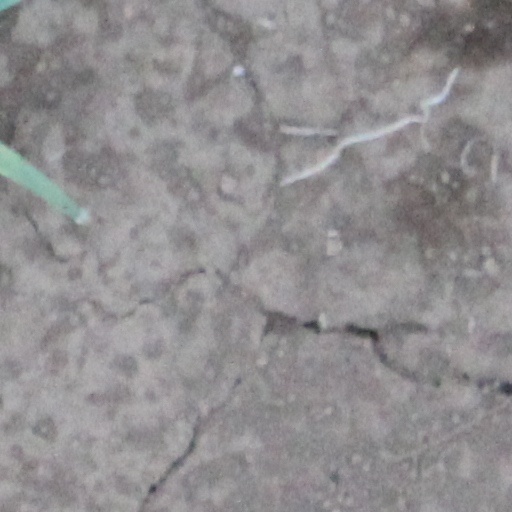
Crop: wheat